Chicago River

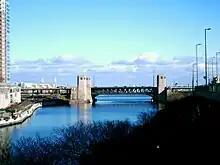
The Link Bridge of DuSable Lake Shore Drive near Lake Michigan

At Ashland Avenue the river widens to form the U.S. Turning Basin, the west bank of which was the starting point of the Illinois and Michigan Canal. Prior to 1983, this was where the US Coast Guard Rules of the Road, Great Lakes ended & Rules of the Road, Western Rivers began. Since 1983, there is just a single Inland Navigational Rules passed by Congressional Act in 1980 (Public Law 96-591). At the basin the river is joined by a tributary, the South Fork of the river, which is commonly given the nickname Bubbly Creek. A bridge used to span the South Fork at this point that was too low for boats to pass meaning that their cargo needed to be unloaded at the bridge, and the neighborhood at its east end became known as Bridgeport. The river continues to the south west, entering the Chicago Sanitary and Ship Canal at Damen Avenue. The original West Fork of the South Branch, which before 1935 led towards Mud Lake and the Chicago Portage, has been filled in; a triangular intrusion into the north bank at Damen Avenue marks the place where it diverged from the course of the canal. From there, the water flows down the canal through the southwest side of Chicago and southwestern suburbs and, in time, into the Des Plaines River between Crest Hill on the west and Lockport on the east, just north of the border between Crest Hill and Joliet, Illinois, eventually reaching the Gulf of Mexico.